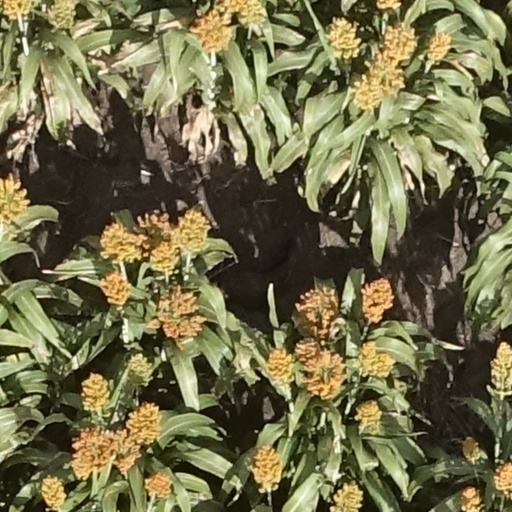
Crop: sorghum